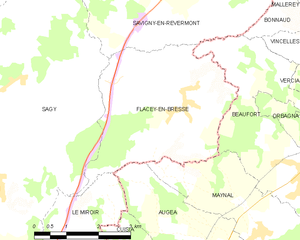
Carte des communes françaises
Flacey-en-Bresse est une commune française située dans le département de Saône-et-Loire en région Bourgogne-Franche-Comté.